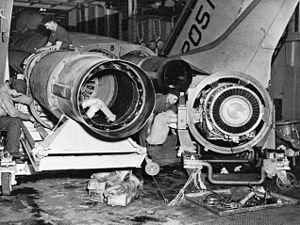
Le Westinghouse J46 était un turboréacteur à postcombustion américain qui fut développé par Westinghouse Aviation Gas Turbine Division pour propulser de nombreux avions de la marine militaire américaine dans les années 1950. Il devait servir de groupe propulseur à l'avion F3D-3 Skyknight, qui fut finalement abandonné. Il équipa également les F2Y Sea Dart et F7U Cutlass, ainsi que la Wingfoot Express, un véhicule de records qui parvint à atteindre 413 mph et battit ainsi le record de vitesse terrestre le 2 octobre 1964.